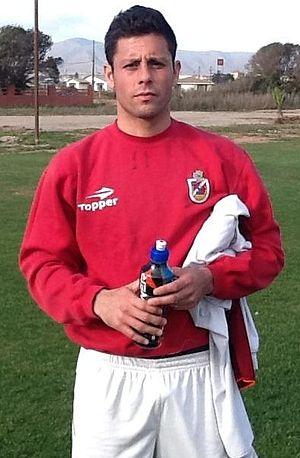
Eduardo Javier Rubio Köstner est un footballeur international chilien évoluant au poste d'attaquant.